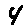
Label: 4